Forced organ harvesting from Falun Gong practitioners in China

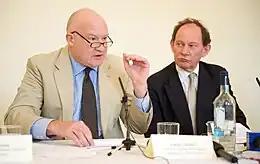
Ethan Gutmann with Edward McMillan-Scott (vice-president of the European Parliament) at Foreign Press Association press conference, 2009

Ethan Gutmann, an investigative journalist, author specializing in China, and Research Fellow at the US government–affiliated Victims of Communism Memorial Foundation, initiated his own investigation into the allegations of organ harvesting from Falun Gong practitioners in 2006. Over the span of several years, he conducted interviews with over 100 refugees from China's labor camp and prison system, as well as with Chinese law enforcement personnel and medical professionals. Based on his research, Gutmann concluded that organ harvesting from prisoners of conscience became prevalent in the north-western province of Xinjiang during the 1990s, when members of the Uyghur ethnic group were targeted in security crackdowns and "strike hard campaigns." Enver Tohti, an exiled pro-Uyghur independence activist, claims to have carried out the first live organ transplant on a Uyghur Muslim prisoner in 1995. He said that the first time he performed the transplant procedure, he was taken to a room near the execution ground in Urumqi to remove the liver and kidneys of an executed prisoner. He claimed that the man's heart was still beating as he removed the liver and kidneys.